Minttu

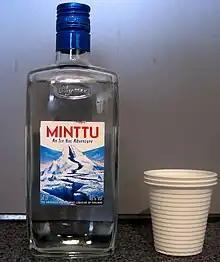
Minttu peppermint liqueur.

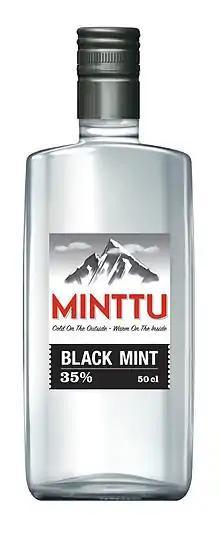
Minttu Black Mint salmiakki liqueur.

Minttu (Finnish for "mint") is a Finnish brand of peppermint-flavoured liqueur produced by Hartwall. A characteristic ingredient of the liqueur is peppermint, to give a fresh taste and aroma.